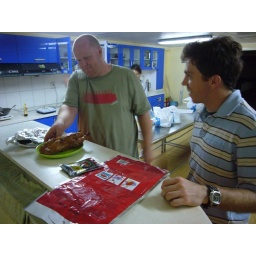
our duck that came in a vacuum-sealed bag as we tried to figure out the cooking instructions.